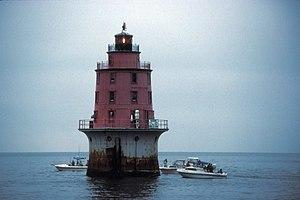
Le phare de Miah Maull Shoal est un phare offshore à caisson situé sur le côté nord du chenal de navigation de la baie de la Delaware, au sud-ouest de l'embouchure de la Maurice River dans le comté de Cumberland, New Jersey.
La liste des phares du New Jersey dresse la liste des phares de l'État américain du New Jersey répertoriés par la United States Coast Guard.